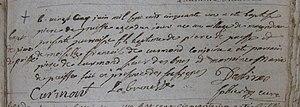
Acte de naissance de Pierre Puiffe
Pierre Puiffe, sieur des Lines, né le 24 juin 1751 à La Coquille, mort guillotiné le 17 juin 1794 à Paris, à la Barrière du trône, était un notaire royal, procureur d'office de la juridiction de Ribeyreix et de la baronnie de Courbefy. Il est l'un des nombreux guillotinés de la Révolution française.